Phạm Xuân Chiểu

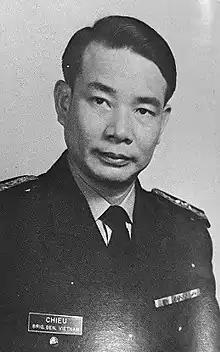
Portrait of Chiểu at United States Army Command and General Staff College in 1961

Phạm Xuân Chiểu (November 20, 1920 – August 7, 2018) was an infantry general of the Army of the Republic of Vietnam, with the rank of Lieutenant General. He came from the Martial Arts School established by the Army of Vietnam Nationalist Party in the Northwestern region of North Vietnam, training Vietnamese people in parties to serve the resistance forces. Some later joined the French Union Army. During his time in the army, he was always assigned to take on positions related to consulting, so the consulting field can be considered as his specialty. He was also one of the few officers promoted to the rank of general during the First Republic period (Major General in early 1957). This proves that he himself was favored by President Ngô Đình Diệm. However in the 1963 coup, he was a member of the leading group of generals.